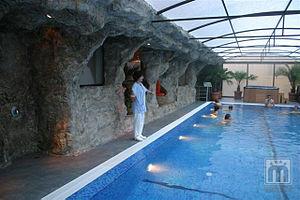
Pavel banya est une obchtina de l'oblast de Stara Zagora en Bulgarie.